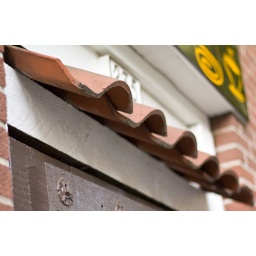
A depth of field experiment with shingles on the side of a building in downtown Palo Alto. f/1.8, 50mm.